Woodhouse Cemetery

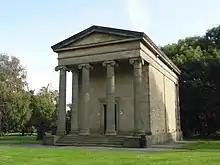
The cemetery chapel

The cemetery chapel, built in 1835, is grade II listed along with a statue of Michael Sadler. The cemetery lodge, the Leeds Fire Brigade Memorial and several groups of monuments are also grade II listed.